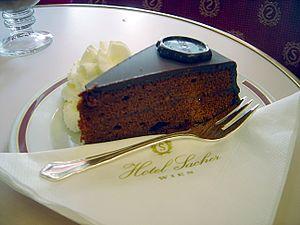
La cuisine autrichienne utilise les produits des plaines ainsi que des montagnes. Par sa position géographique, avec les Alpes pour colonne vertébrale, le pays est riche de terroirs variés. L'histoire du pays, dont l'Empire a dominé tour à tour des territoires devenus aujourd'hui la République tchèque, la Slovaquie, la Hongrie, la Croatie, la Slovénie et l'Italie, explique la présence d'influences dans la cuisine nationale qui reflète ainsi l'histoire politique autrichienne.
La Sachertorte ou tarte Sacher est un gâteau au chocolat d'origine viennoise, mis au point et confectionné par Franz Sacher en 1832 pour le prince de Metternich. Franz Sacher était alors un jeune apprenti de 16 ans, qui remplaçait pour l'occasion son chef-pâtissier, alité. Plus tard, Sacher a ouvert sa propre pâtisserie à Vienne. Elle est de nos jours la spécialité de l'hôtel Sacher de Vienne et, dans une version concurrente, celle du chocolatier Demel.
L'hôtel Sacher est un palace viennois situé dans l'Innere Stadt, à proximité de l'opéra national.